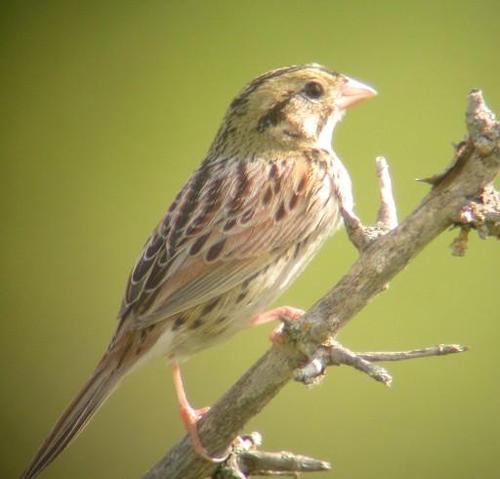
this bird has a white with brown speckled appearance with brown superciliary.
this bird is light brown with dark brown markings.
the bird has specks of black, brown and white along its side and covert as well as stripes of black along it's head.
this little fellow has a speckled appearance with a brown superciliary and primaries.
this bird has orange tarsus & feet, a short, pointed bill and a yellow, white and black mottled body.
this bird has wings that are black and brown and has a white bellya small bird with tan secondaries speckled with dark brown spots, and a brown and tan striped crown.
this bird has a brown, beige, and black feathers that match its golden beak.
a dainty little bird that is tan and white with brown coloring on its feathers.
this bird has wings that are brown and has a white belly
Species: Henslow Sparrow